Sacred Heart Schools, Atherton

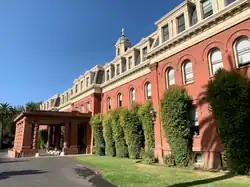
Image of the main building

Sacred Heart Schools, Atherton (commonly referred to as SHS, Sacred Heart, The Prep, or Sacred Heart, Atherton) is a private, Roman Catholic, co-educational school in Atherton, California, United States. It was established in 1898 by the Society of the Sacred Heart and is governed by an independent board of trustees.